Fight for Love (TV series)

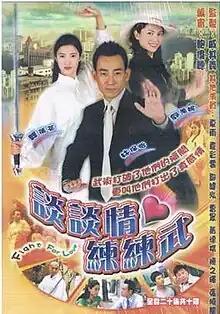
DVD cover

Fight for Love is a Hong Kong martial arts and romantic comedy television series co-produced by Television Broadcasts Limited (TVB) and China International Television Corporation (CITVC) and starring Bowie Lam, Sonija Kwok, and Gong Beibi. It was filmed from August 2001 to early 2002 and was aired overseas from 27 May to 21 June 2002. Then, it premiered in Hong Kong on TVB Pay Vision's TVB Drama channel on 2 February 2004 and ended on 27 February 2004. The drama premiered on TVB Jade on 2 January 2013 and ended on 31 January of the same year.